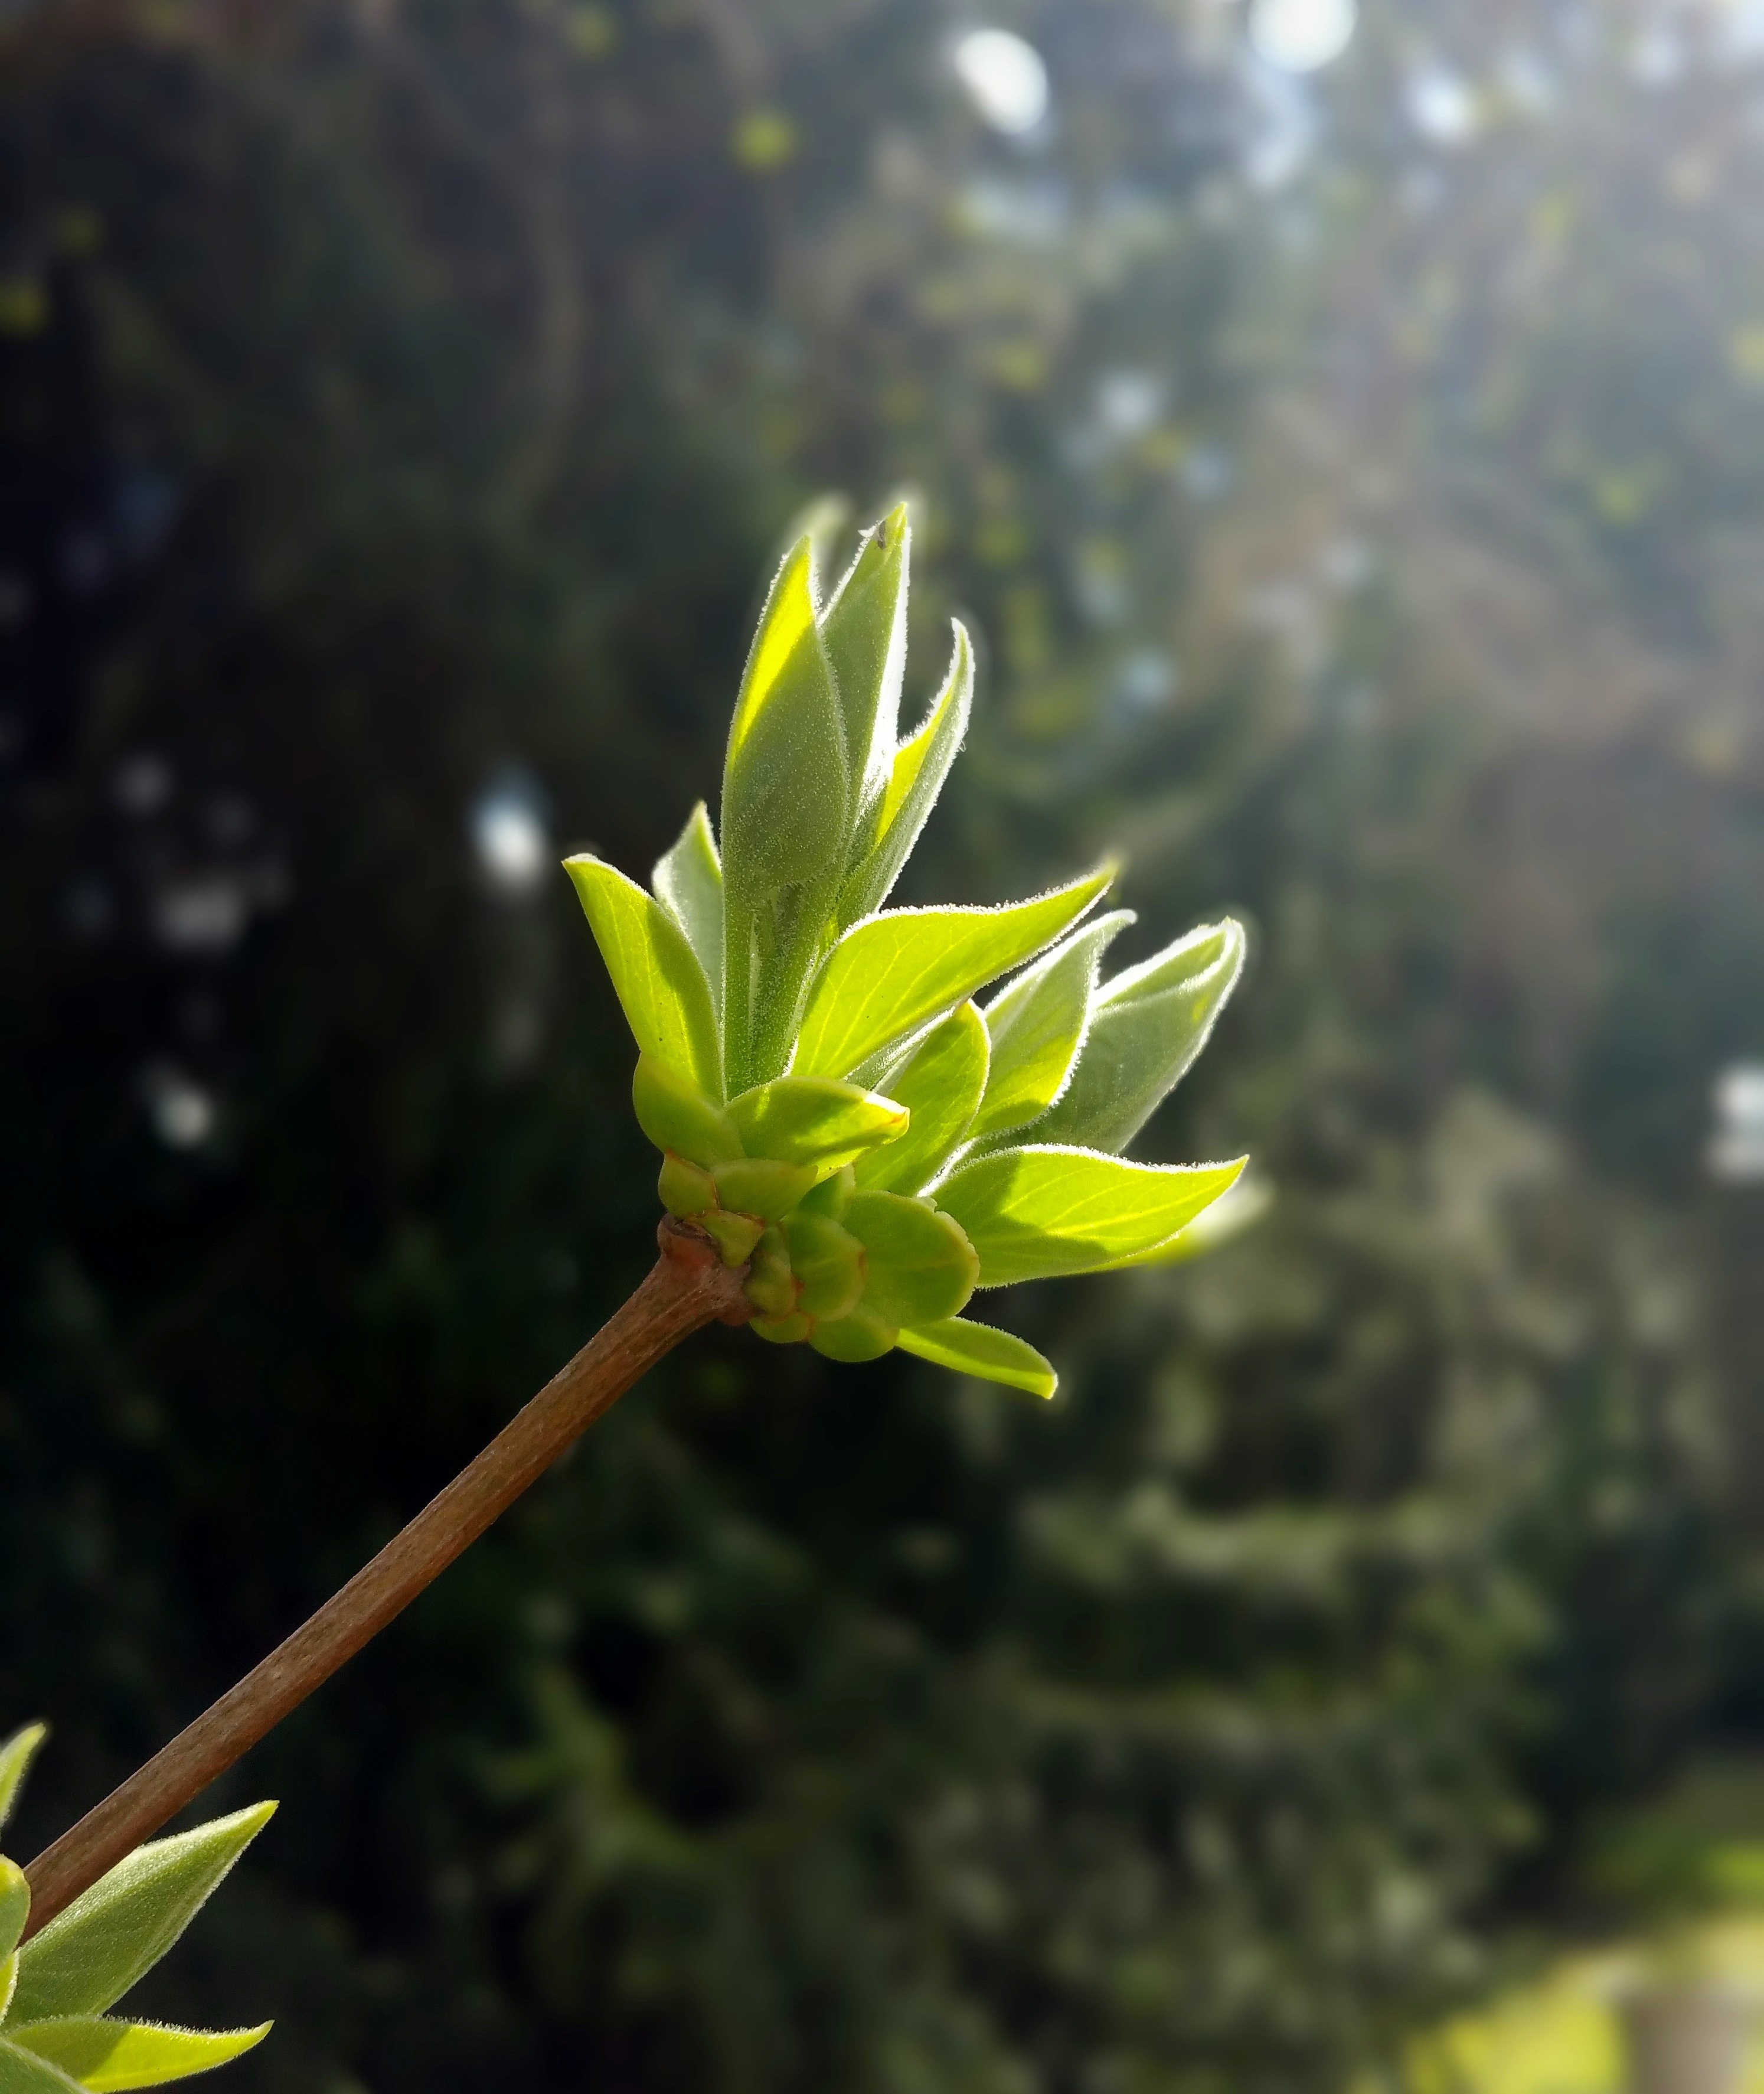
tree, nature, blossom, plant, sunlight, leaf, flower, spring, green, evergreen, botany, yellow, close, flora, wildflower, shrub, bud, macro photography, flowering plant, sprouts, plant stem, woody plant, land plant